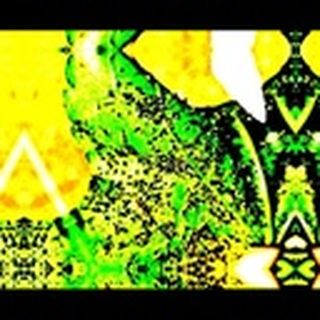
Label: cotton_aphids